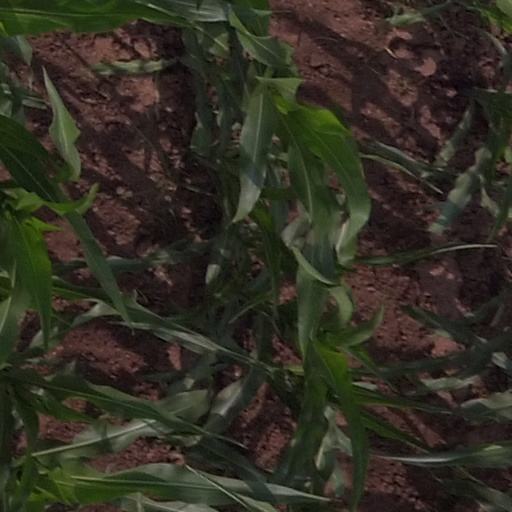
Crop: maize; corn